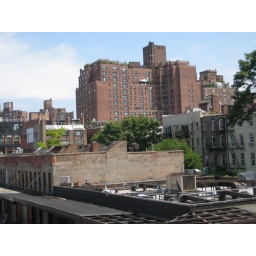
Things you don't see in Chelsea from walking on the ground level: there's a tree in the middle of those buildings!